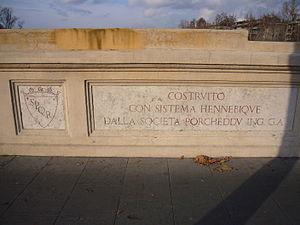
Le Pont du Risorgimento est un pont qui relie la Piazzale delle Belle Arti à la Piazza Monte Grappa à Rome, dans les quartiers Flaminio et Della Vittoria.
François Benjamin Hennebique, né le 25 avril 1842 à Neuville-Saint-Vaast et mort le 7 mars 1921 à Paris, est un ingénieur français, auteur de brevets pour des systèmes constructifs en béton armé.